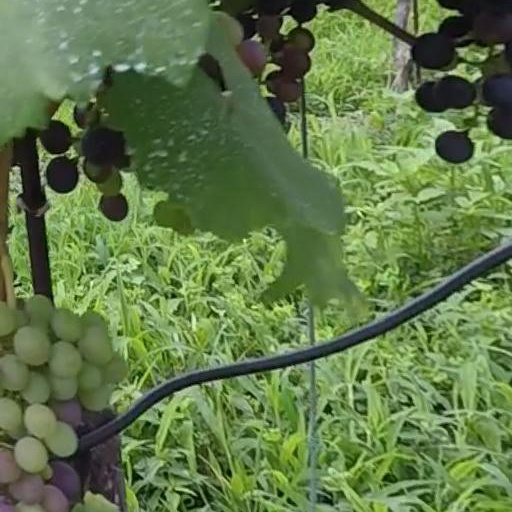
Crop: grape